Michael Grimm (musician)

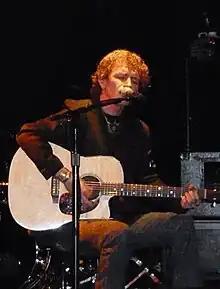
Michael Grimm performing in Los Angeles

Michael Joseph Grimm (born December 30, 1978) is an American singer-songwriter and winner of the fifth season of "America's Got Talent".